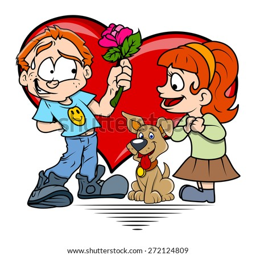
boy presenting flower to a girl with person